List of England cricketers who have taken five-wicket hauls on Test debut

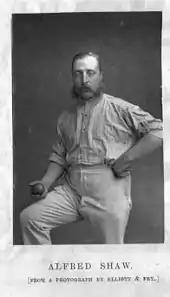
Alfred Shaw was the first player to take five wickets on his debut for England in Test cricket.

In cricket, a five-wicket haul (also known as a "five-for" or "fifer") refers to a bowler taking five or more wickets in a single innings. This is regarded as a significant achievement. As of 2024, 174 cricketers have taken a five-wicket haul on their debut in a Test match, with 52 of them being England players. Alfred Shaw was the first Englishman to take a five-wicket haul at Test debut. He took five wickets for 38 runs in the first Test in history, against Australia at the Melbourne Cricket Ground in March 1877, but could not prevent England's defeat. Two Australian bowlers also picked up fifers in the same match. The most recent Englishman to achieve the feat was Gus Atkinson, who took seven wickets for 45 runs against West Indies at Lord's in July 2024. Dominic Cork's seven wickets for 43 runs against West Indies in the second Test of the 1995 series are the best bowling figures for an Englishman on debut.